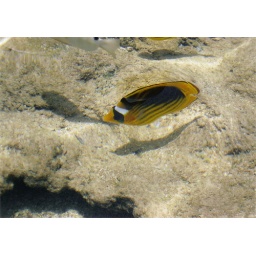
taken standing in the red sea